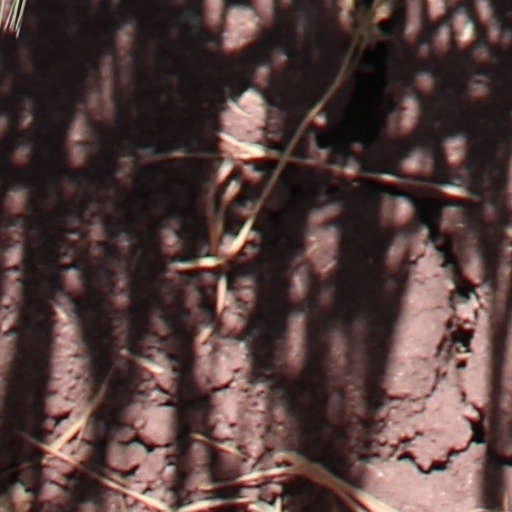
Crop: wheat